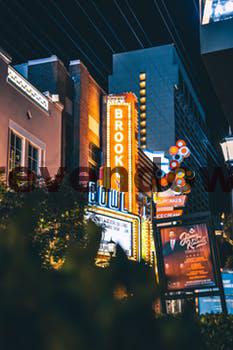
Label: Watermark